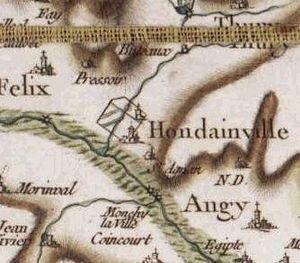
Hondainville, carte de Cassini
Hondainville est une commune française située dans le département de l'Oise en région Hauts-de-France.